Horry County, South Carolina

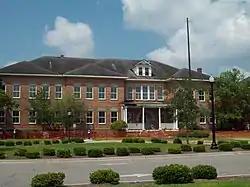
Horry County Museum in Conway

According to the U.S. Census Bureau, the county has a total area of , of which is land and (9.68%) is water. It is the largest county by land area in South Carolina. The highest point in the county is above sea level.